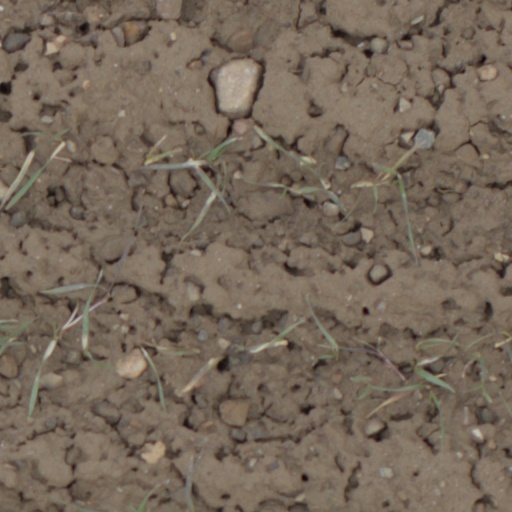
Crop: wheat